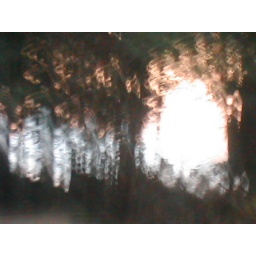
Wintry sun &amp;amp; sky over bay, forest &amp;amp; mountains, seen through A&amp;amp;J's drive (experimental shots)